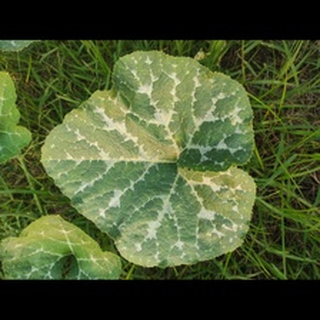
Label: pumpkin_bacterial_leaf_spot